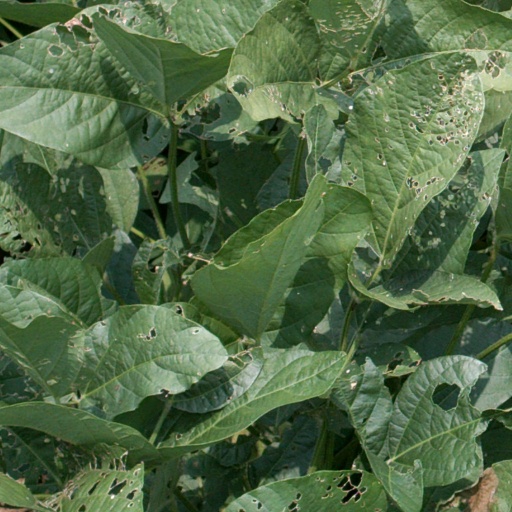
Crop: soybean